Jammu–Sialkot line

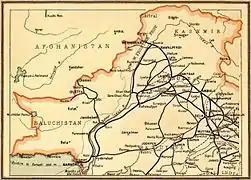
North Western Railway map 1908

The Jammu–Sialkot line was constructed as an extension of the Wazirabad–Sialkot line built in 1883–1884, at the initiative of the Maharaja's government. Maharaja Ranbir Singh wrote to the Governor General of India with a proposal offering to fund its construction, which was agreed. He was soon succeeded by Maharaja Pratap Singh, who continued the negotiations culminating in an agreement. The agreement stipulated that the railway would be operated by the North Western Railway, that the Maharaja would receive one per cent interest on the investment and that the earnings in excess of the one per cent would be shared equally between the Northwestern Railway and the Maharaja's government for five years, subject to a fresh agreement after the expiry of the term. The Maharaja's investment was close to Rs. 1 million (1.3 million according to other accounts). However, this clause was cancelled in the supplementary agreement, and the Punjab section of the line was funded by Government of India instead.